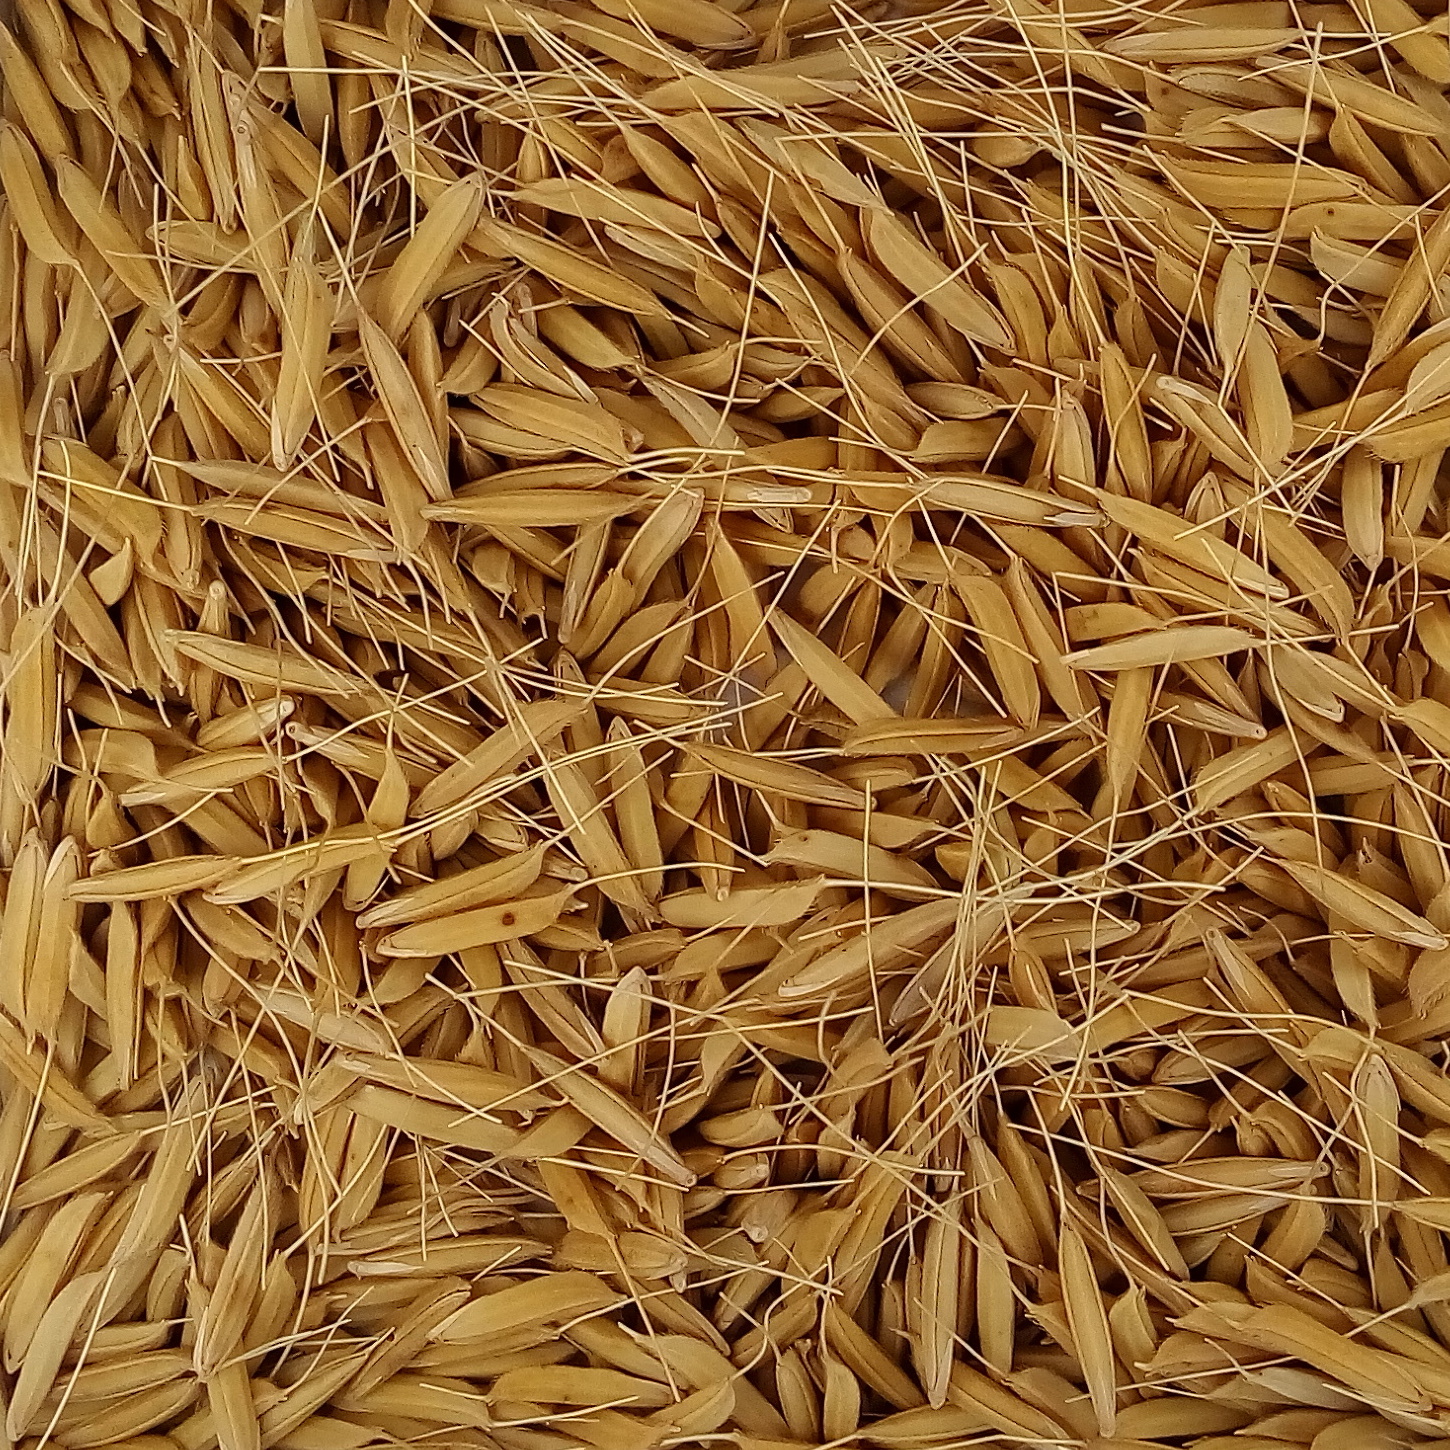
Rice seed variety: 1637